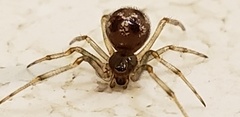
Species: Parasteatoda_tepidariorum